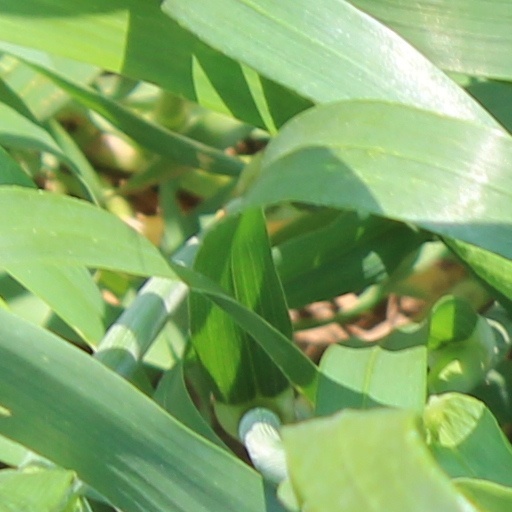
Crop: wheat